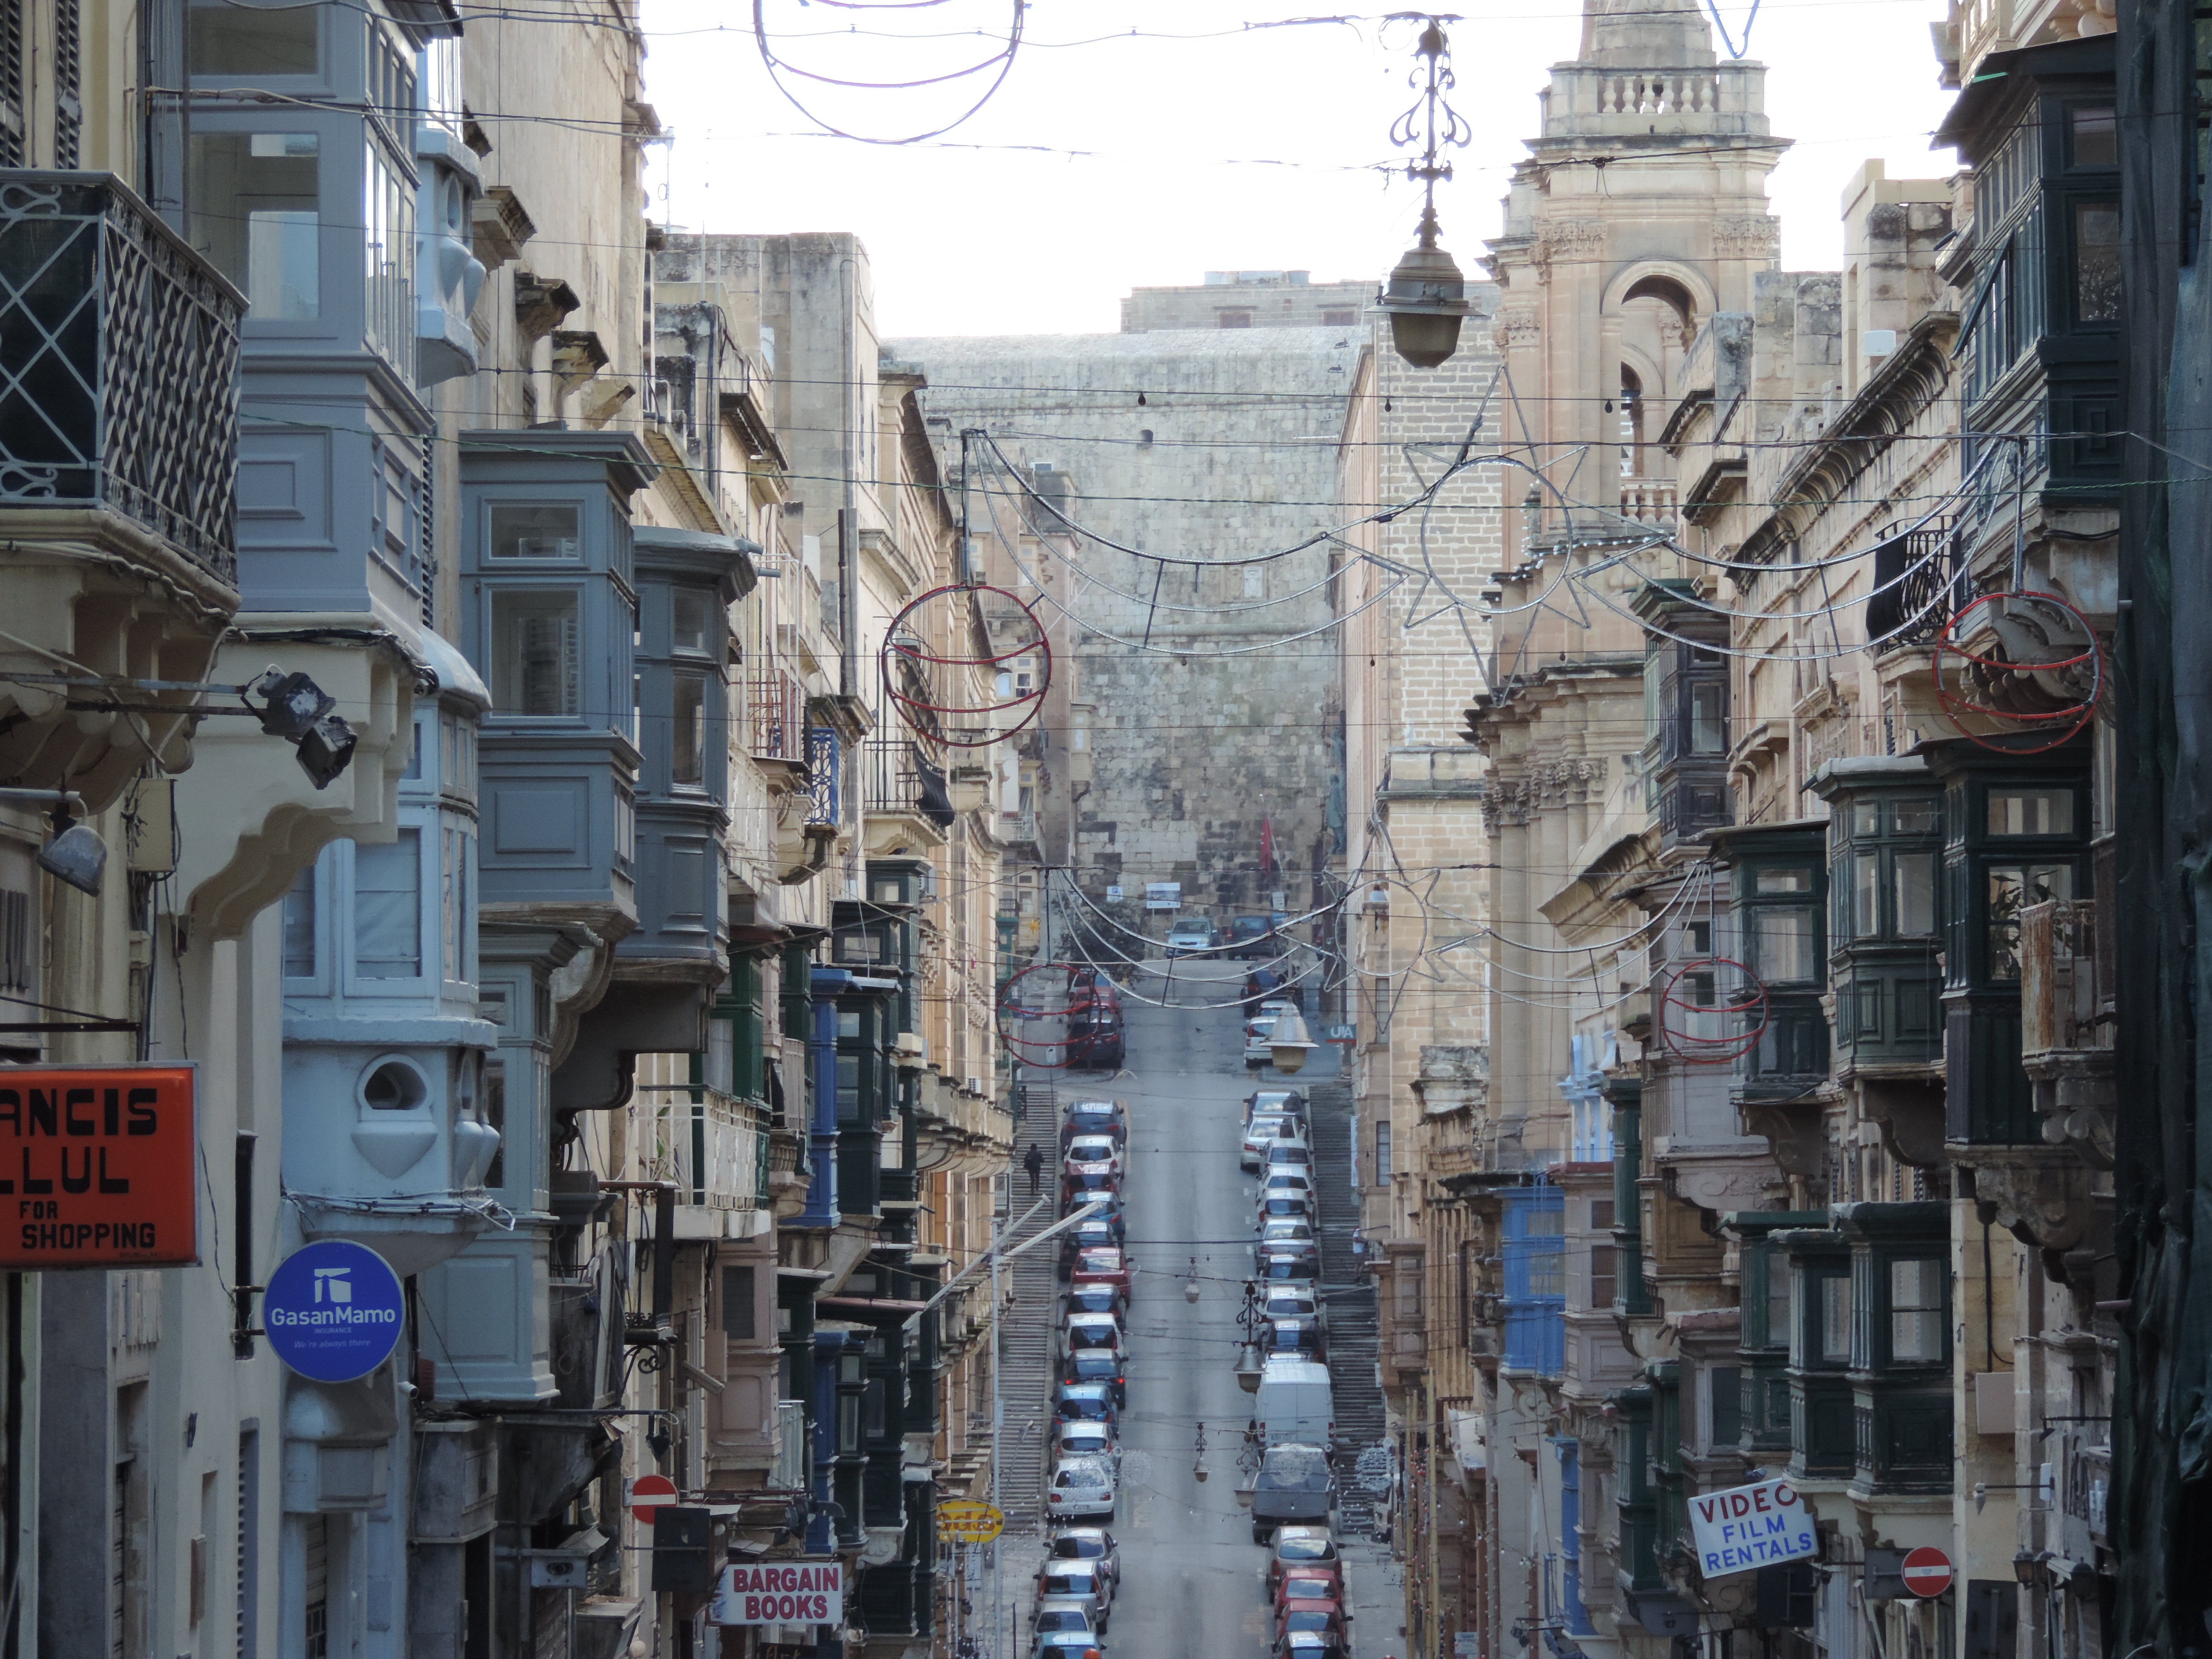
architecture, road, street, town, alley, city, skyscraper, urban, cityscape, downtown, facade, lifestyle, waterway, capital, infrastructure, malta, metropolis, neighbourhood, maltese, urban area, valletta, human settlement